2000 Isle of Man TT

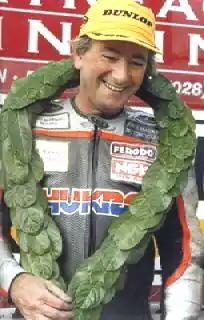
Joey Dunlop (pictured in 1999) took his final three TT victories.

The 2000 Isle of Man TT was a motorcycle race event. The Isle of Man TT (Tourist Trophy) Races are held annually in the Isle of Man. The 2000 races were dominated by David Jefferies and Joey Dunlop, who gained a hat-trick of wins each. They included Dunlop's 26th and final win at the TT in the Ultra-lightweight 125cc race, and he also proved he could still win a 'big bike' race, winning the Formula One TT in the opening race. Dunlop died several weeks later in a racing accident in Tallinn, Estonia.